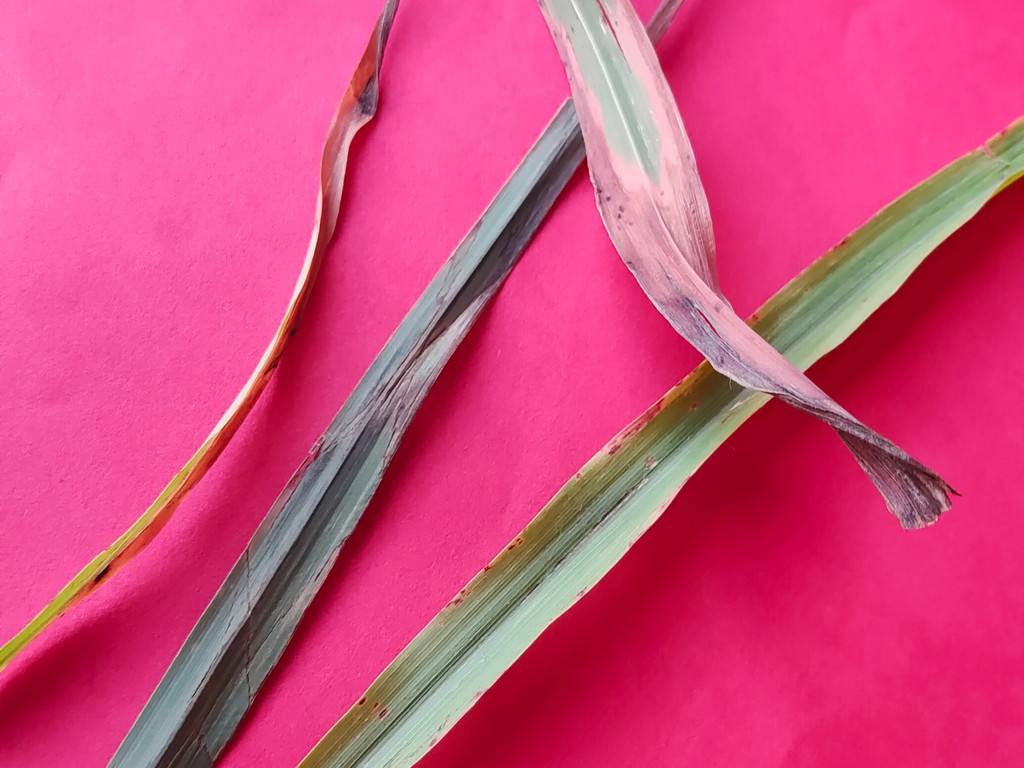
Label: Unhealthy